The Boat Race 1829

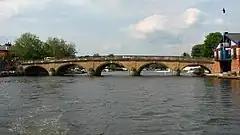
Henley Bridge, the finish of the 1st Boat Race

The 1st Boat Race took place at Henley-on-Thames on 10 June 1829. The race came about following a challenge laid down to the University of Oxford by University of Cambridge "to row a match at or near London, each in an eight-oared boat during the ensuing Easter vacation". Oxford wore dark blue jerseys while Cambridge wore "white with pink waistbands". In front of a crowd estimated to be around 20,000, and according to the official record, Oxford won the race "easily" in a time of 14 minutes 30 seconds. The Boat Race became an annual fixture, and as of 2022, has been contested 167 times.